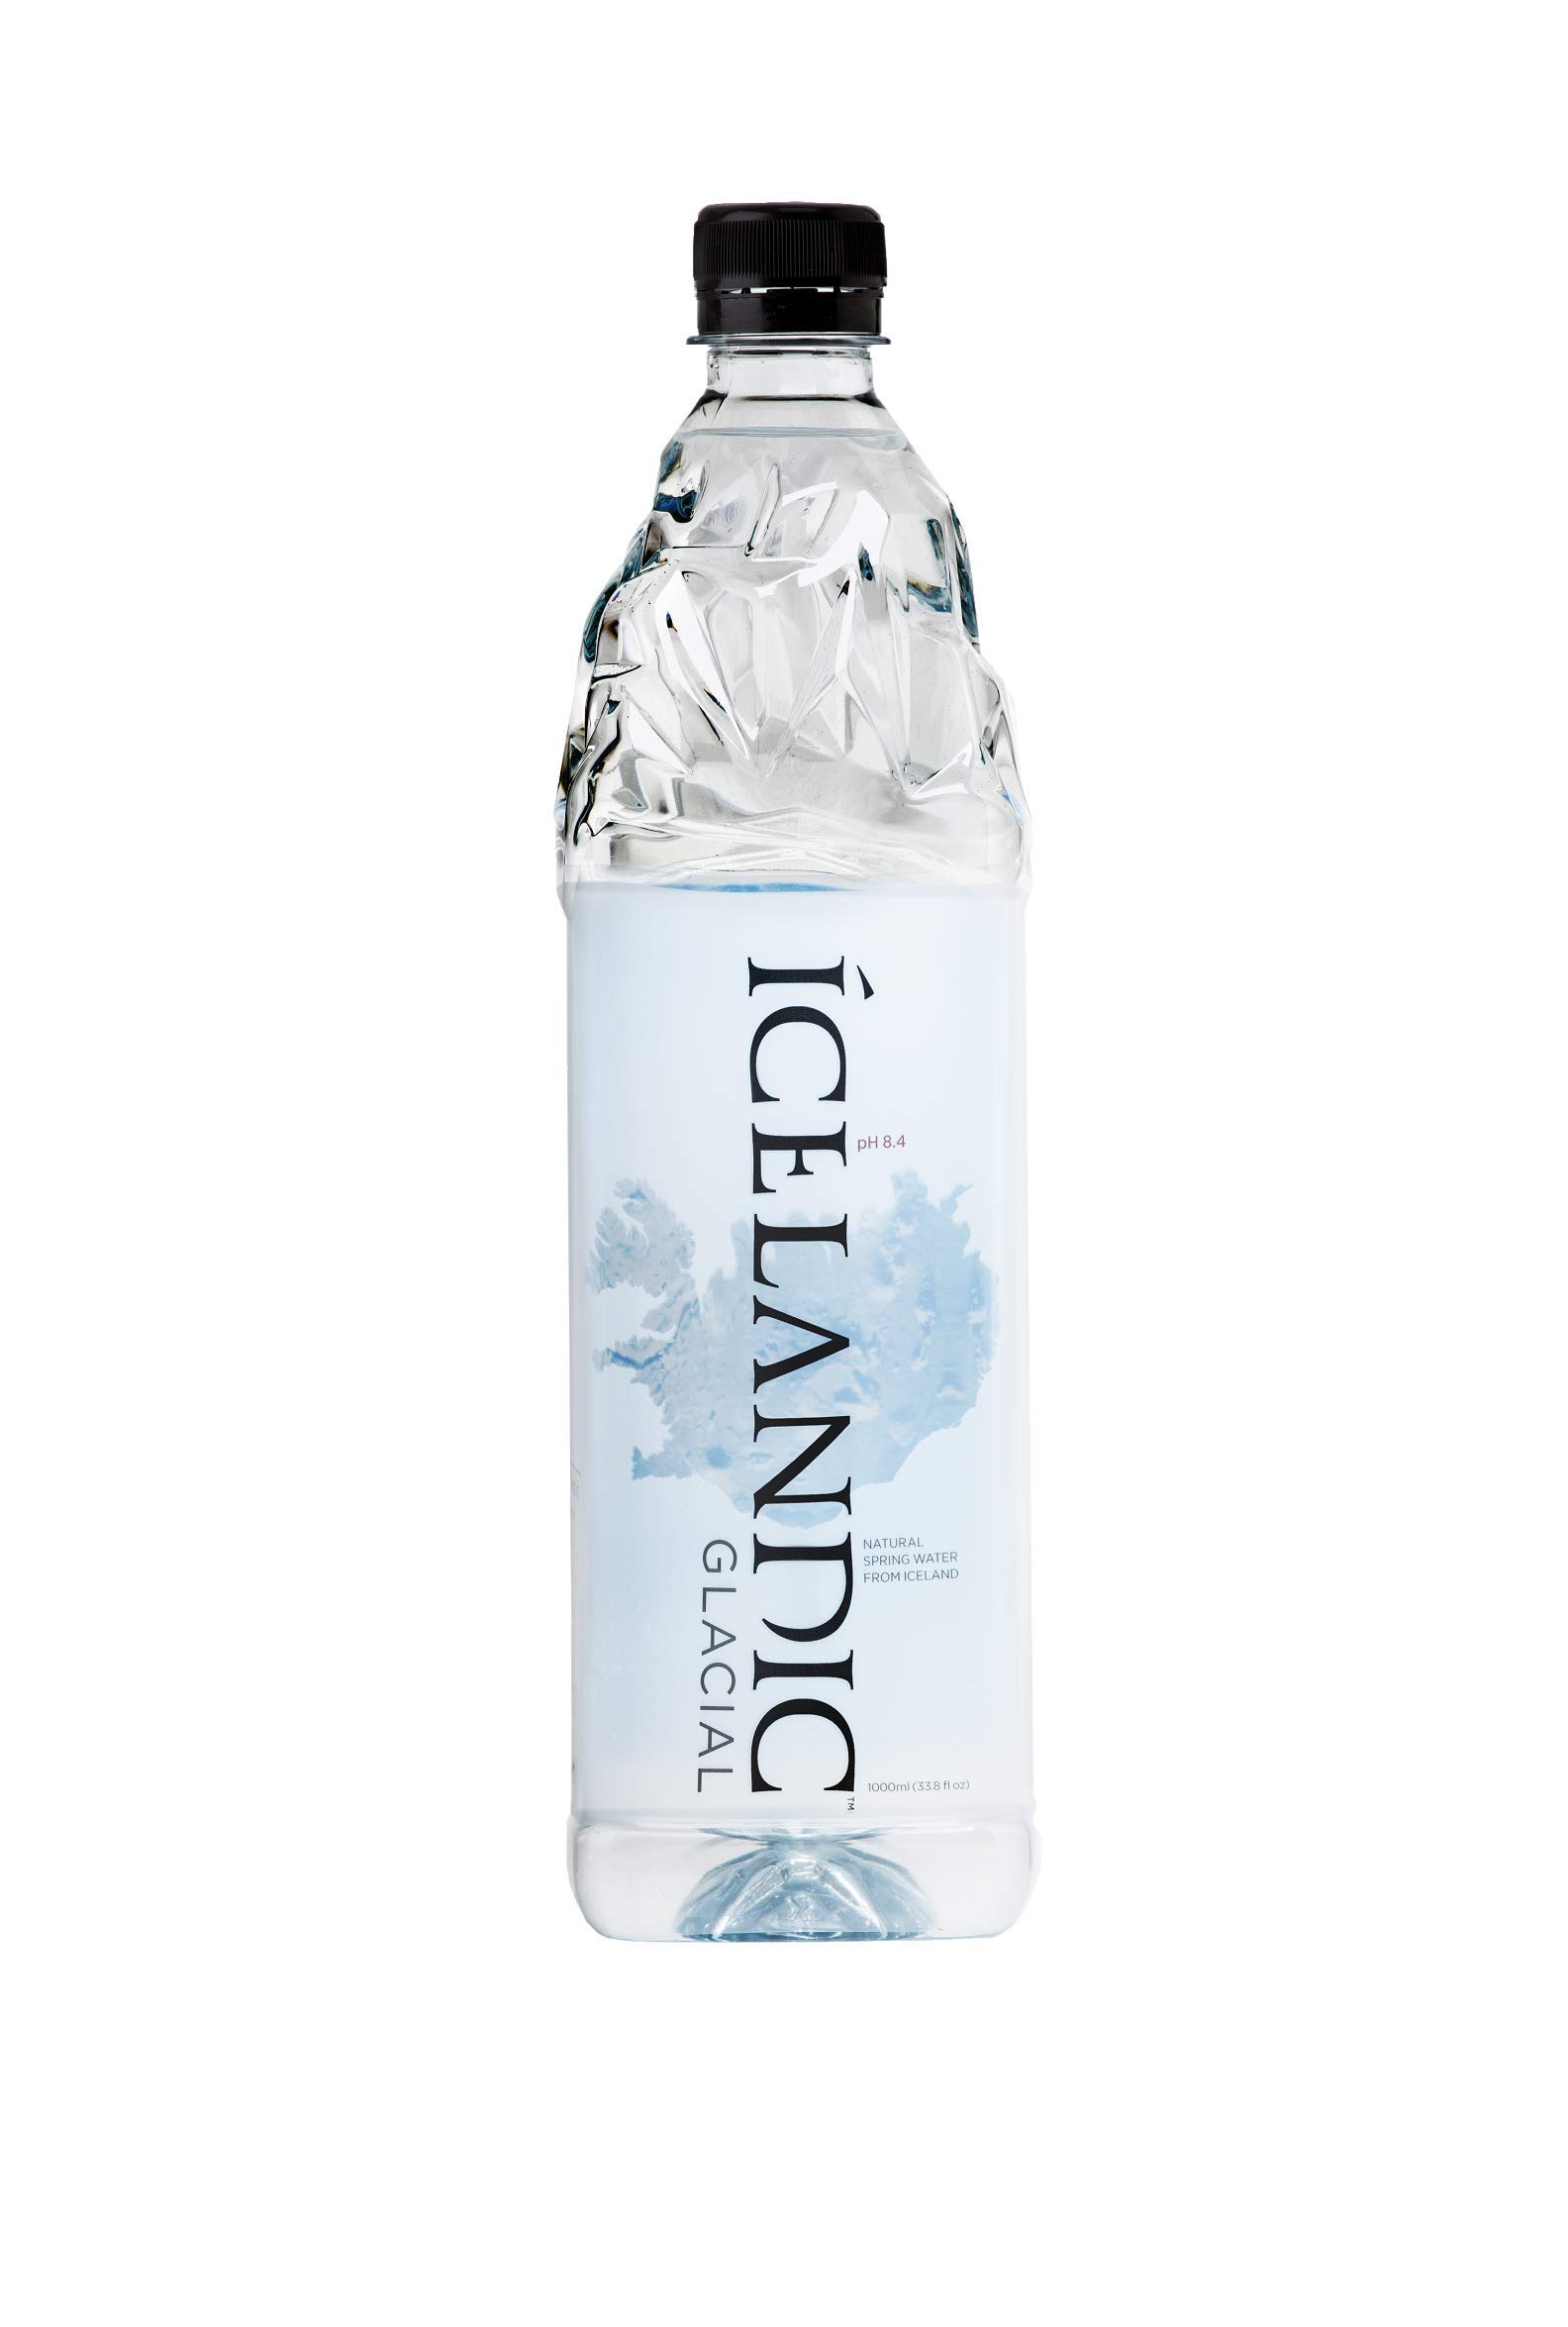
Item Name: Icelandic Glacial, Natural Spring Water from Iceland, 33.8 fl oz (1000 ml) (Pack of 12)
Value: 405.6
Unit: Fl Oz

Price: 51.14